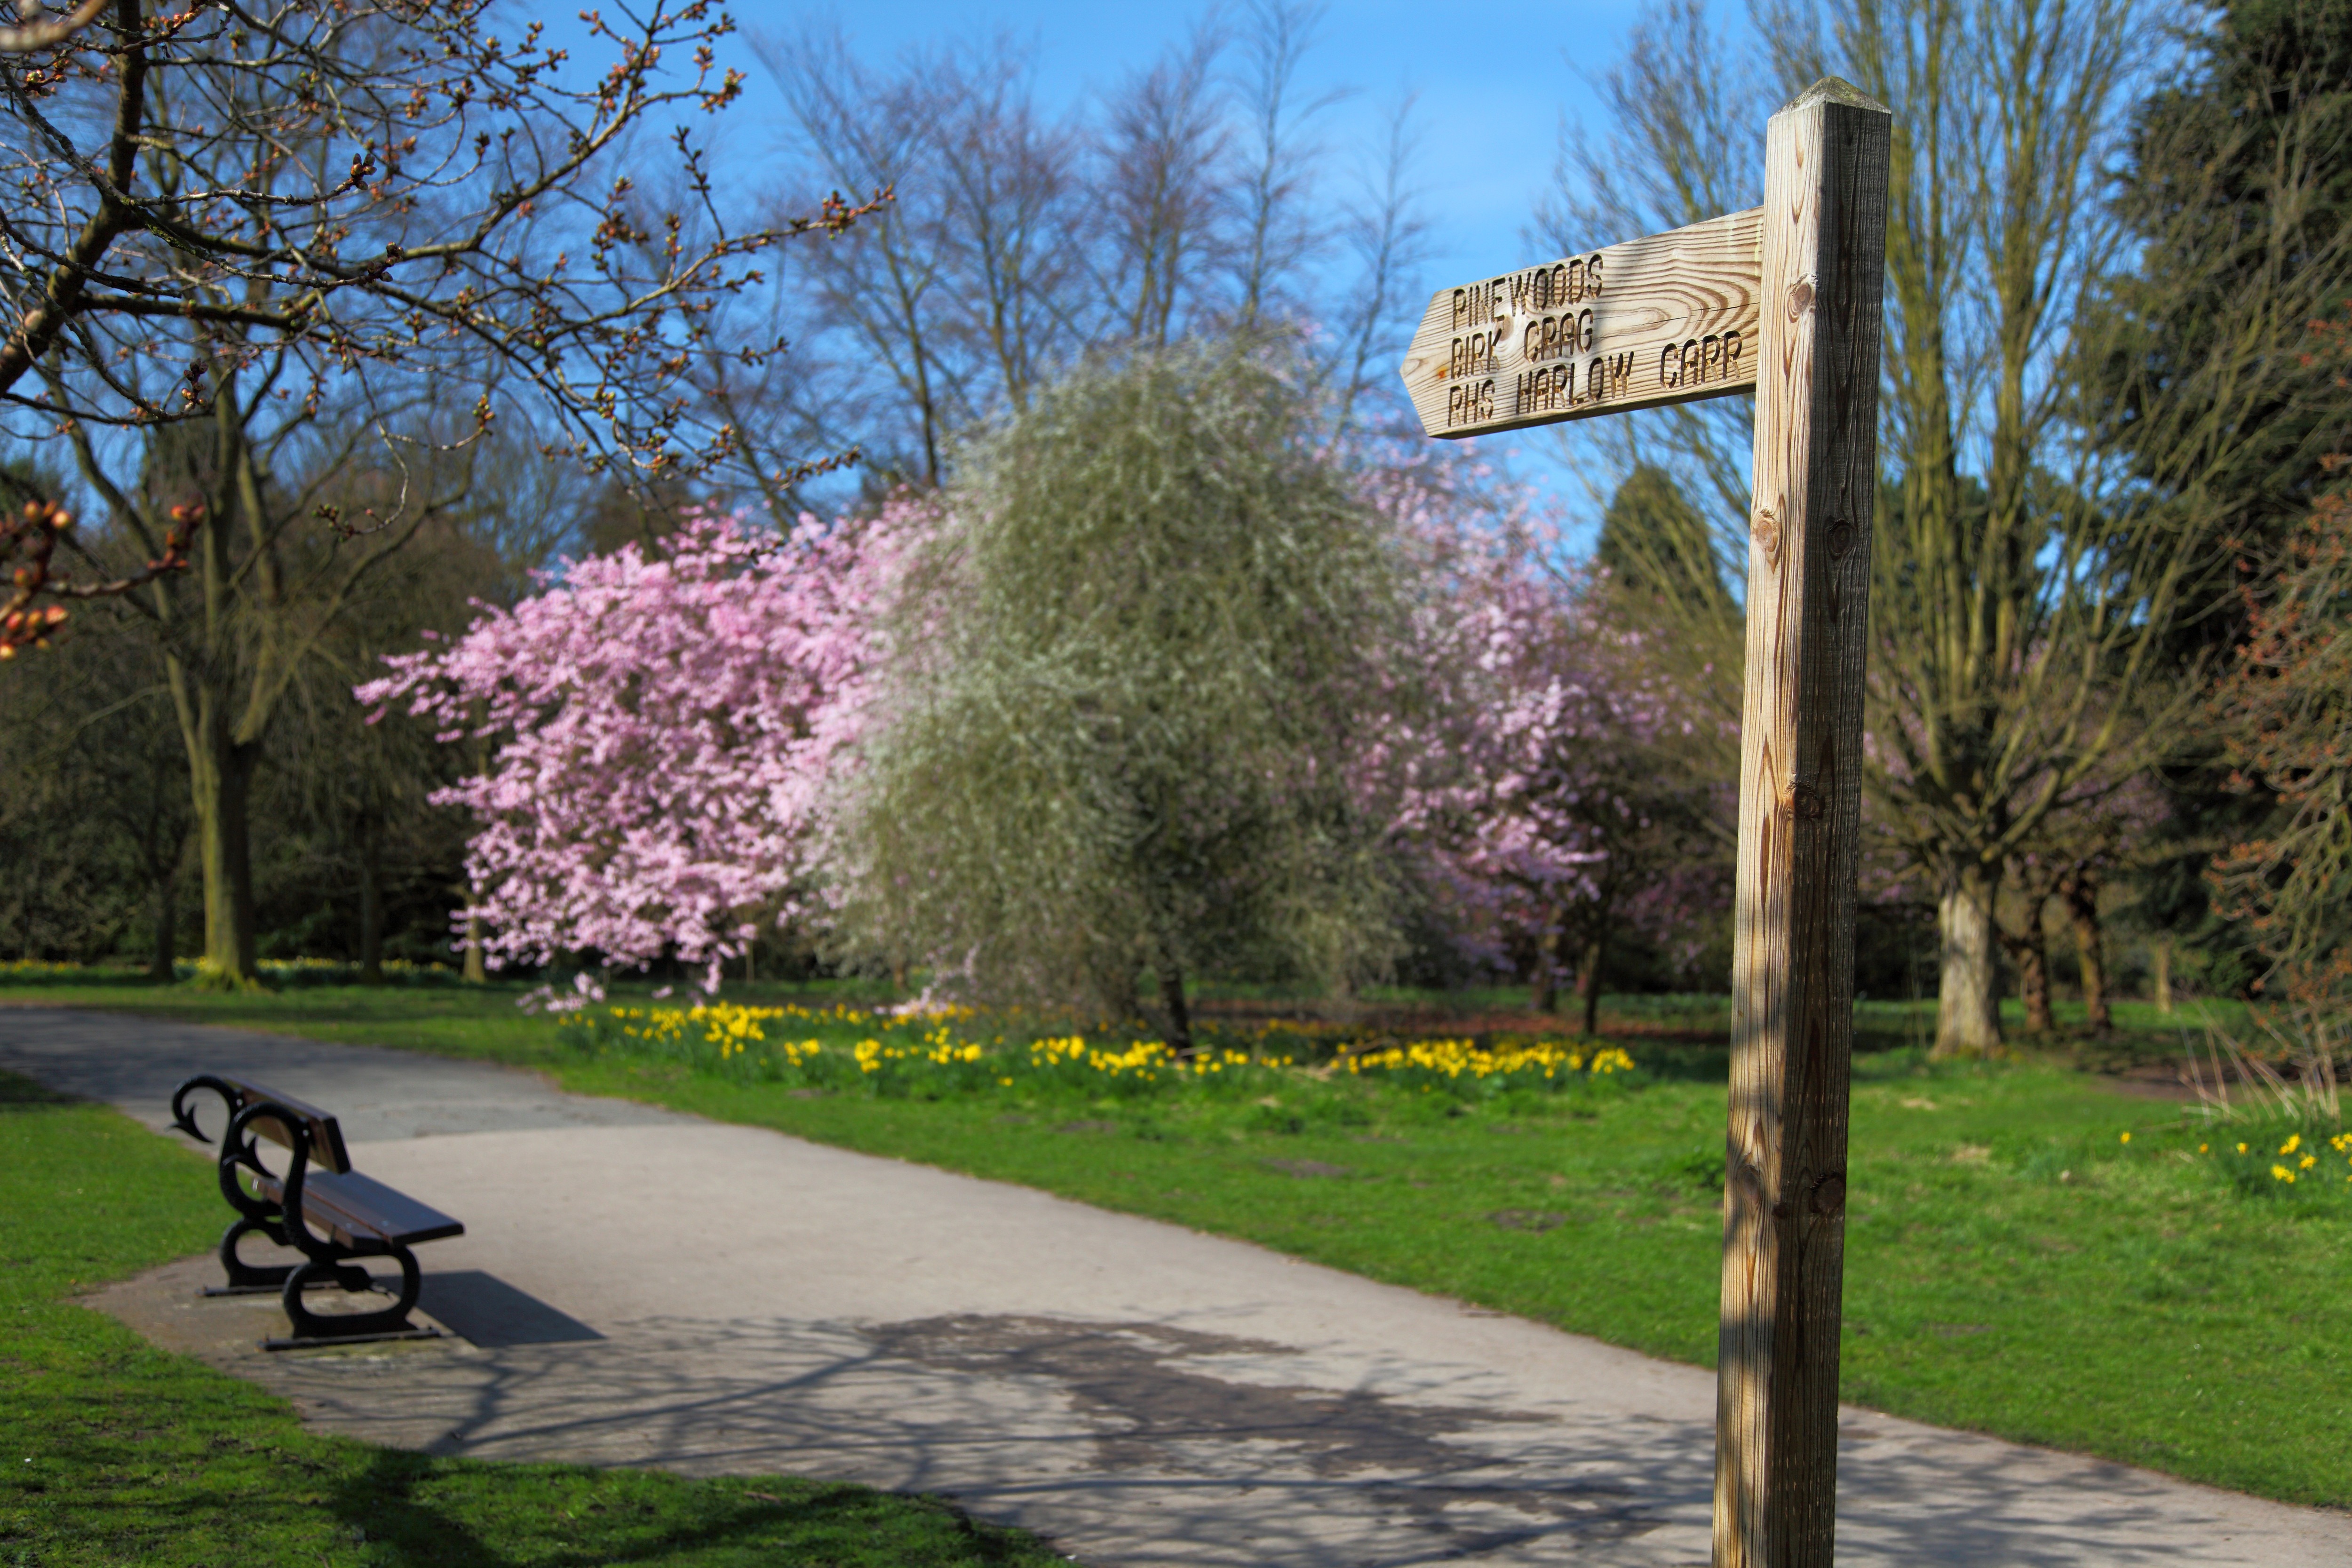
landscape, tree, nature, path, grass, outdoor, post, plant, wood, hiking, trail, lawn, countryside, flower, walk, sign, spring, direction, park, backyard, botany, garden, trees, arrow, shrub, public, signpost, way, botanical garden, estate, footpath, yard, woody plant